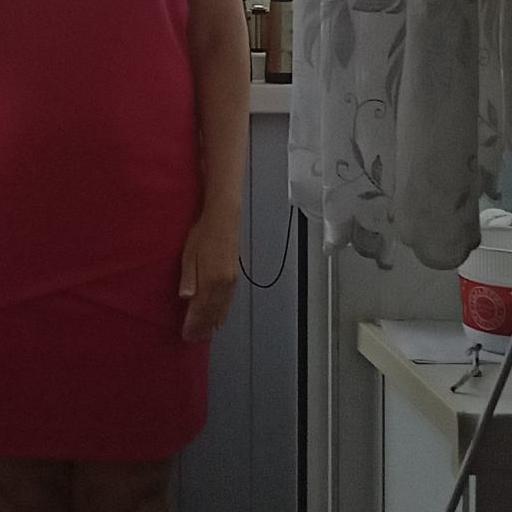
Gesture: no_gesture